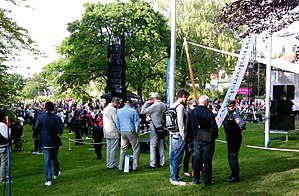
Almedalsugen
Almedalen i Visby (2014).
Almedalsugen er en årlig samling i og omkring Almedalen i Visby på den svenske ø Gotland. Her samles svenske politiske partier, interesseorganisationer og andre interessenter for at diskutere politik. Alle arrangementerne i løbet af ugen er gratis for besøgende, og alle har fri adgang uden registrering.